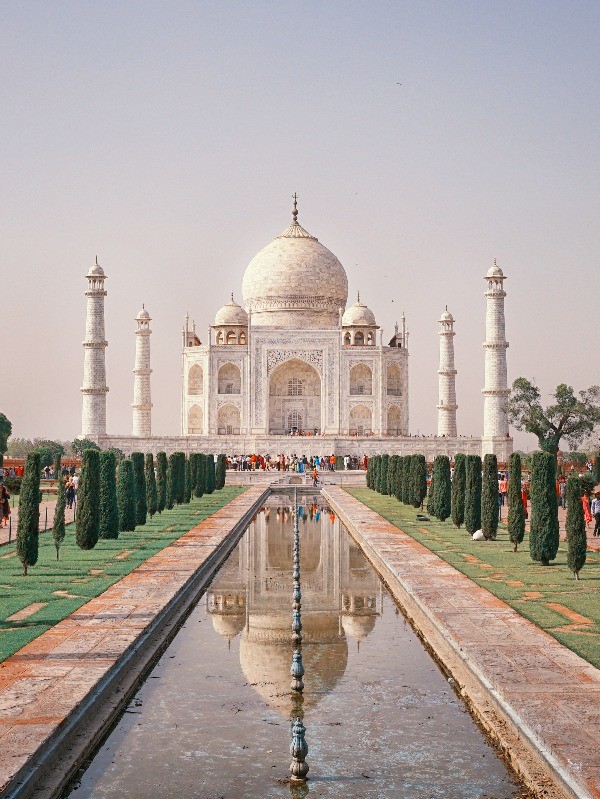
Landmark: Taj Mahal